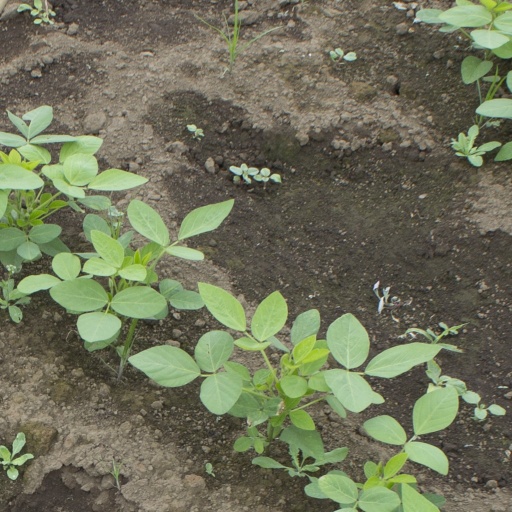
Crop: soybean